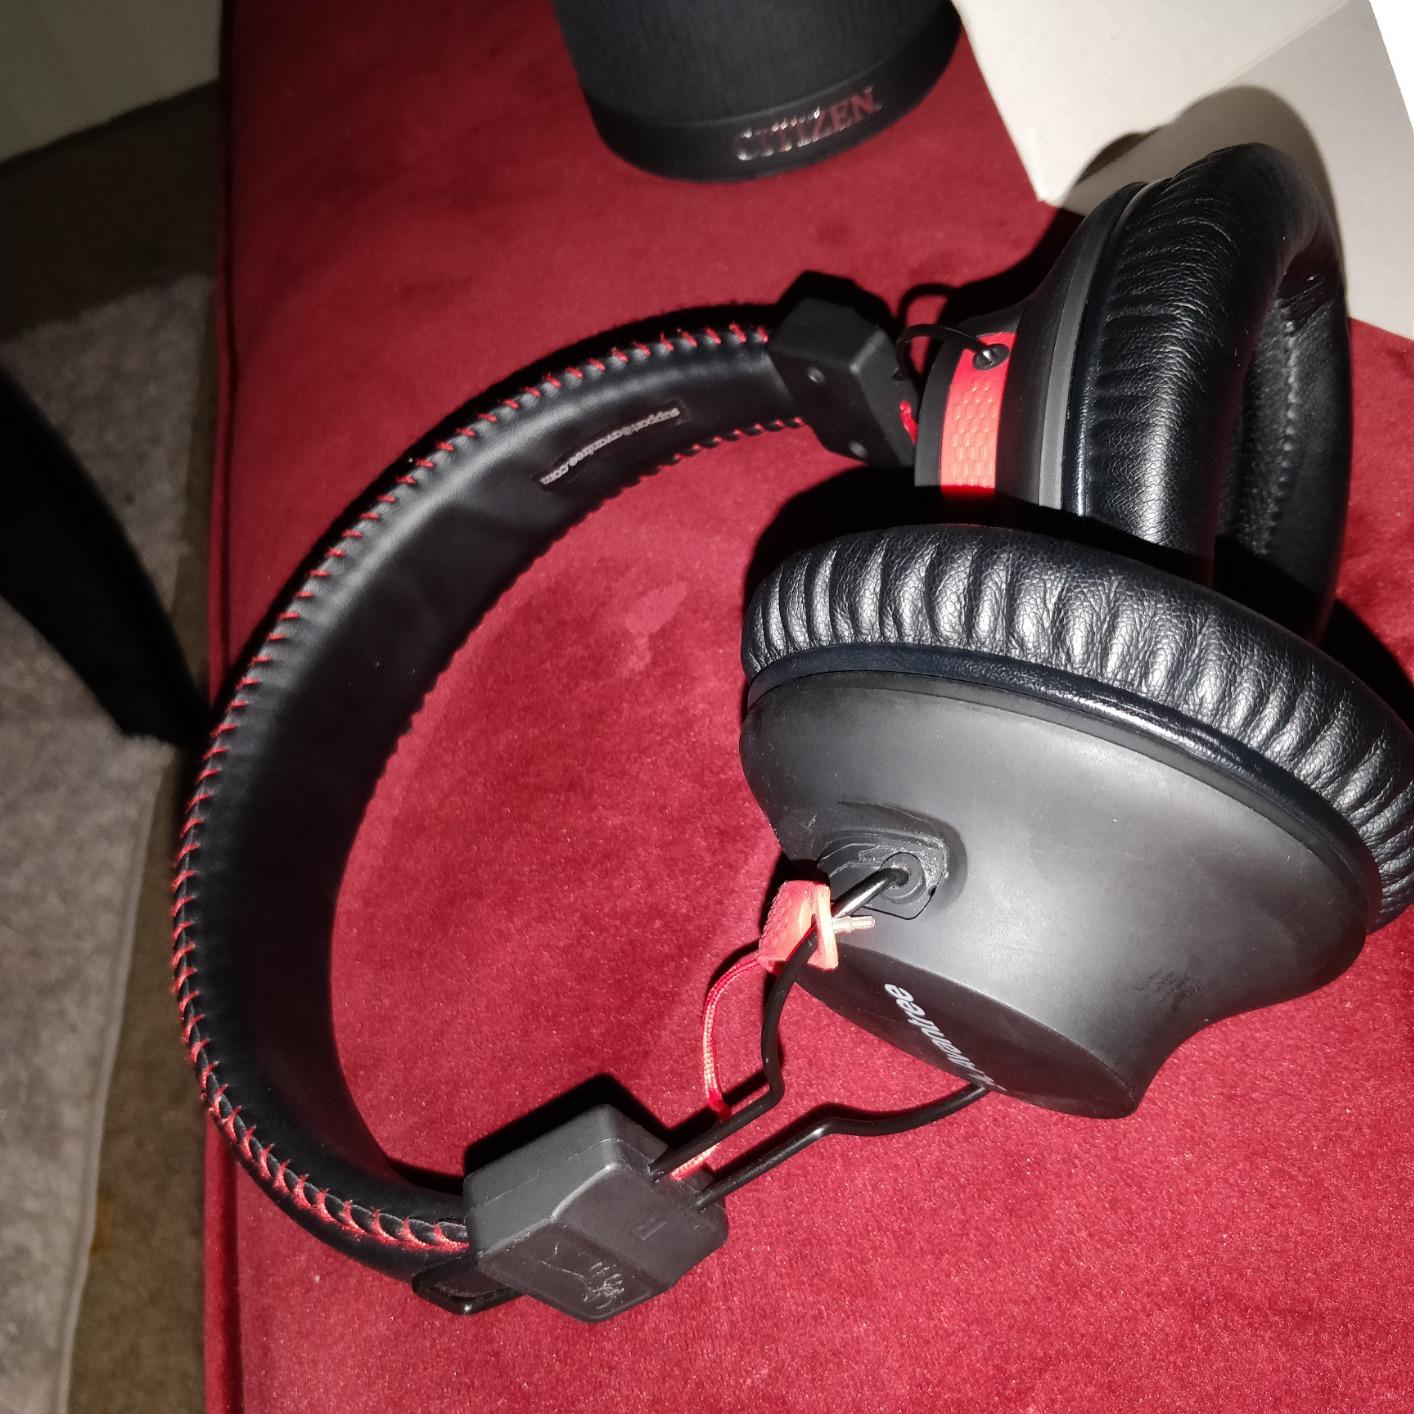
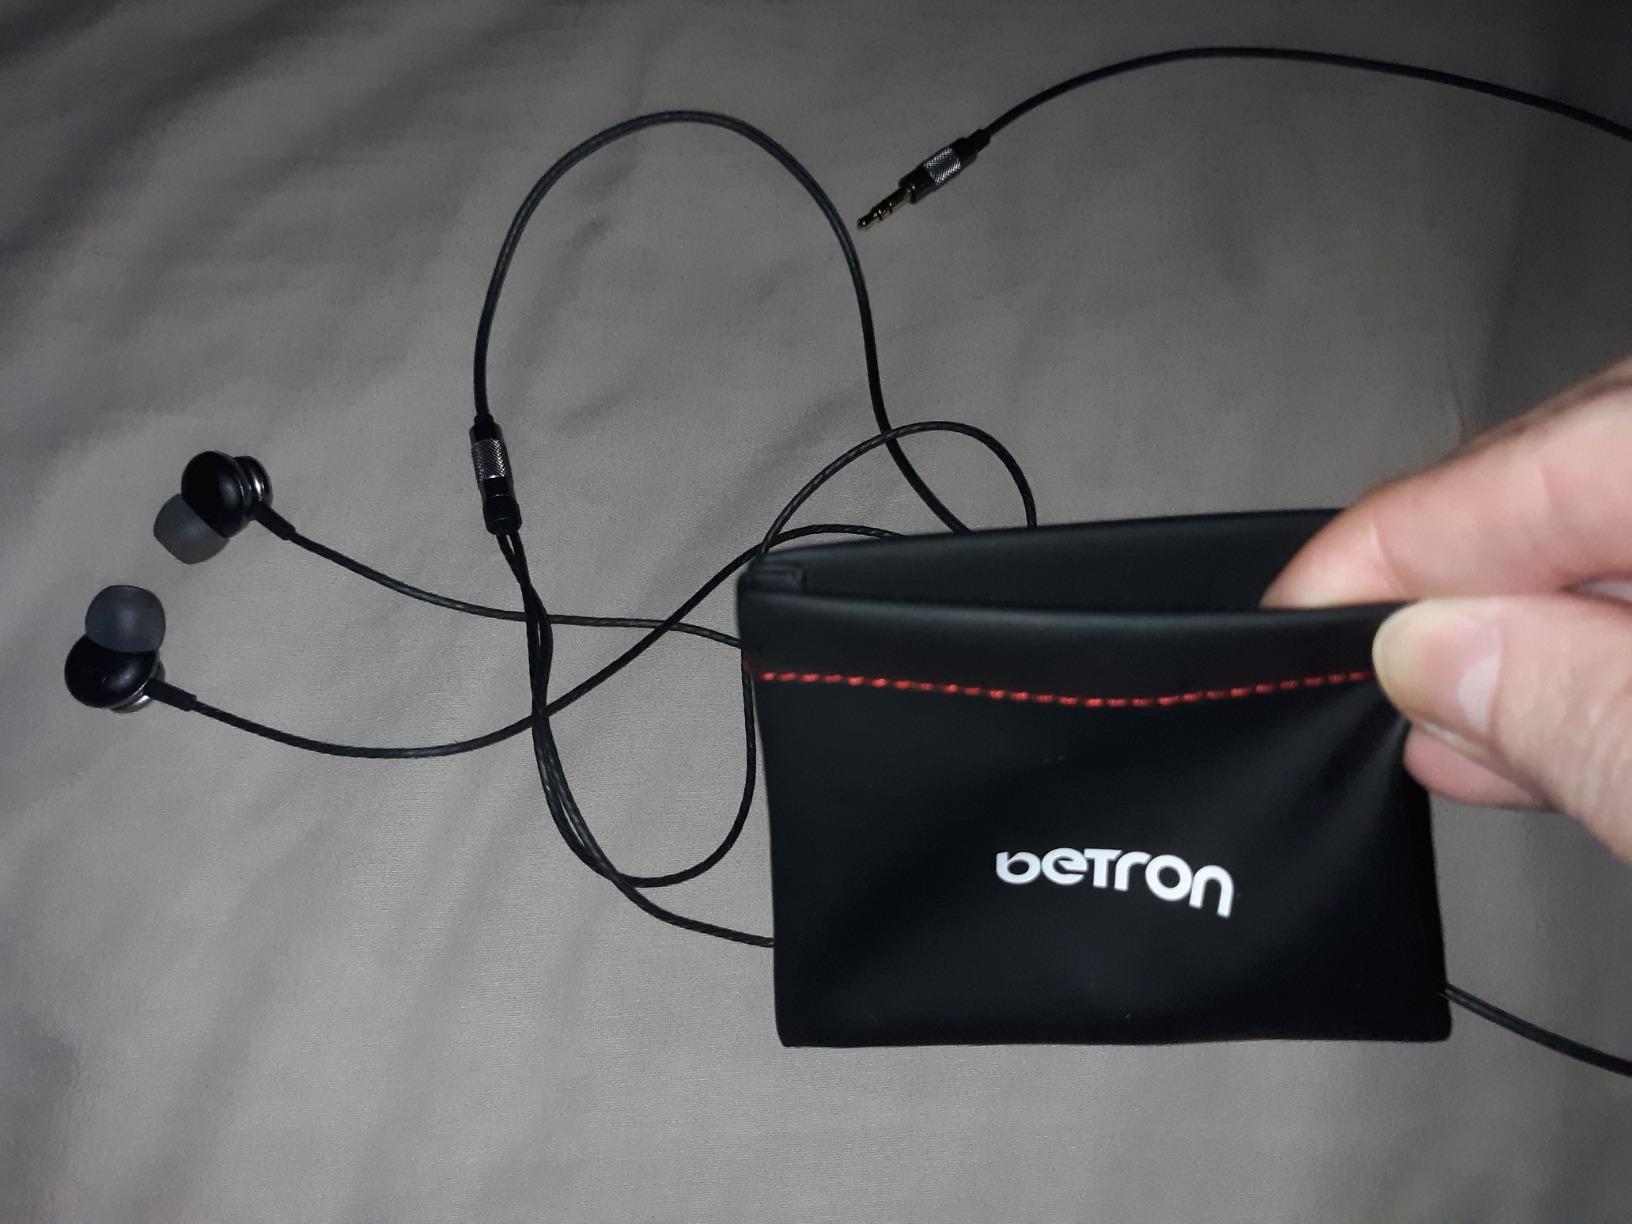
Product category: headphones
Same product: no